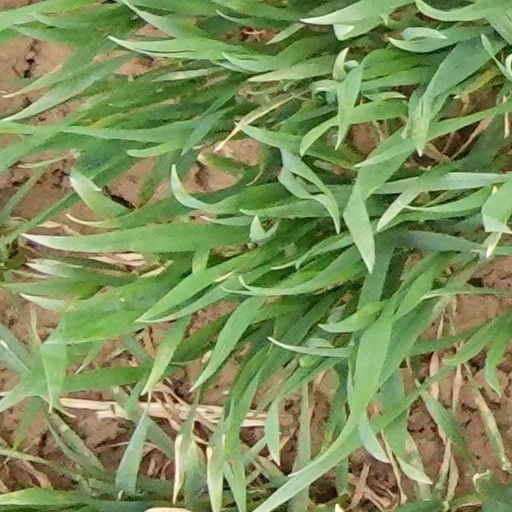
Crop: wheat